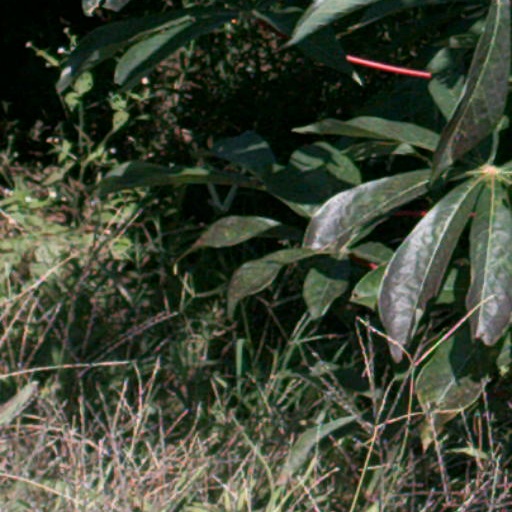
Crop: cassava